Presidency of William McKinley

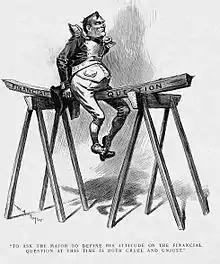
A political cartoon shows McKinley riding a plank of wood marked "Cross of Gold speech#Background".

In the final days before the convention, McKinley decided, after hearing from politicians and businessmen, that the platform should endorse the gold standard, though it should allow for bimetallism by international agreement. Adoption of the platform caused some western delegates, led by Colorado Senator Henry M. Teller, to walk out of the convention. However, Republicans were not nearly as divided on the issue as were Democrats, especially as McKinley promised future concessions to silver advocates. Democratic President Grover Cleveland firmly supported the gold standard, but an increasing number of rural Democrats, especially in corn belt and western states, called for a bimetallic "free silver" system. The silverites took control of the 1896 Democratic National Convention and chose William Jennings Bryan for president; he had electrified the delegates with his Cross of Gold speech which became famous for its closing phrase, "You shall not press down upon the brow of labor this crown of thorns, you shall not crucify mankind upon a cross of gold." Bryan's financial radicalism shocked bankers, as many thought that his inflationary program would bankrupt the railroads and ruin the economy. Hanna cultivated the backing of these bankers, giving Republicans a massive financial advantage that allowed McKinley's campaign to invest $3.5 million for speakers and distribute over 200 million pamphlets advocating the Republican position on the money and tariff questions.